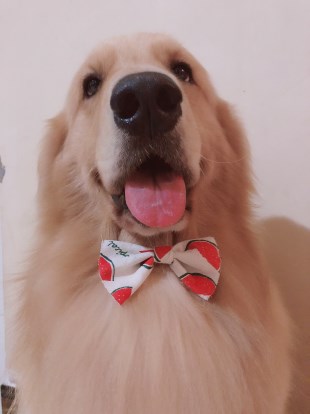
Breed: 5355-n000126-golden_retriever